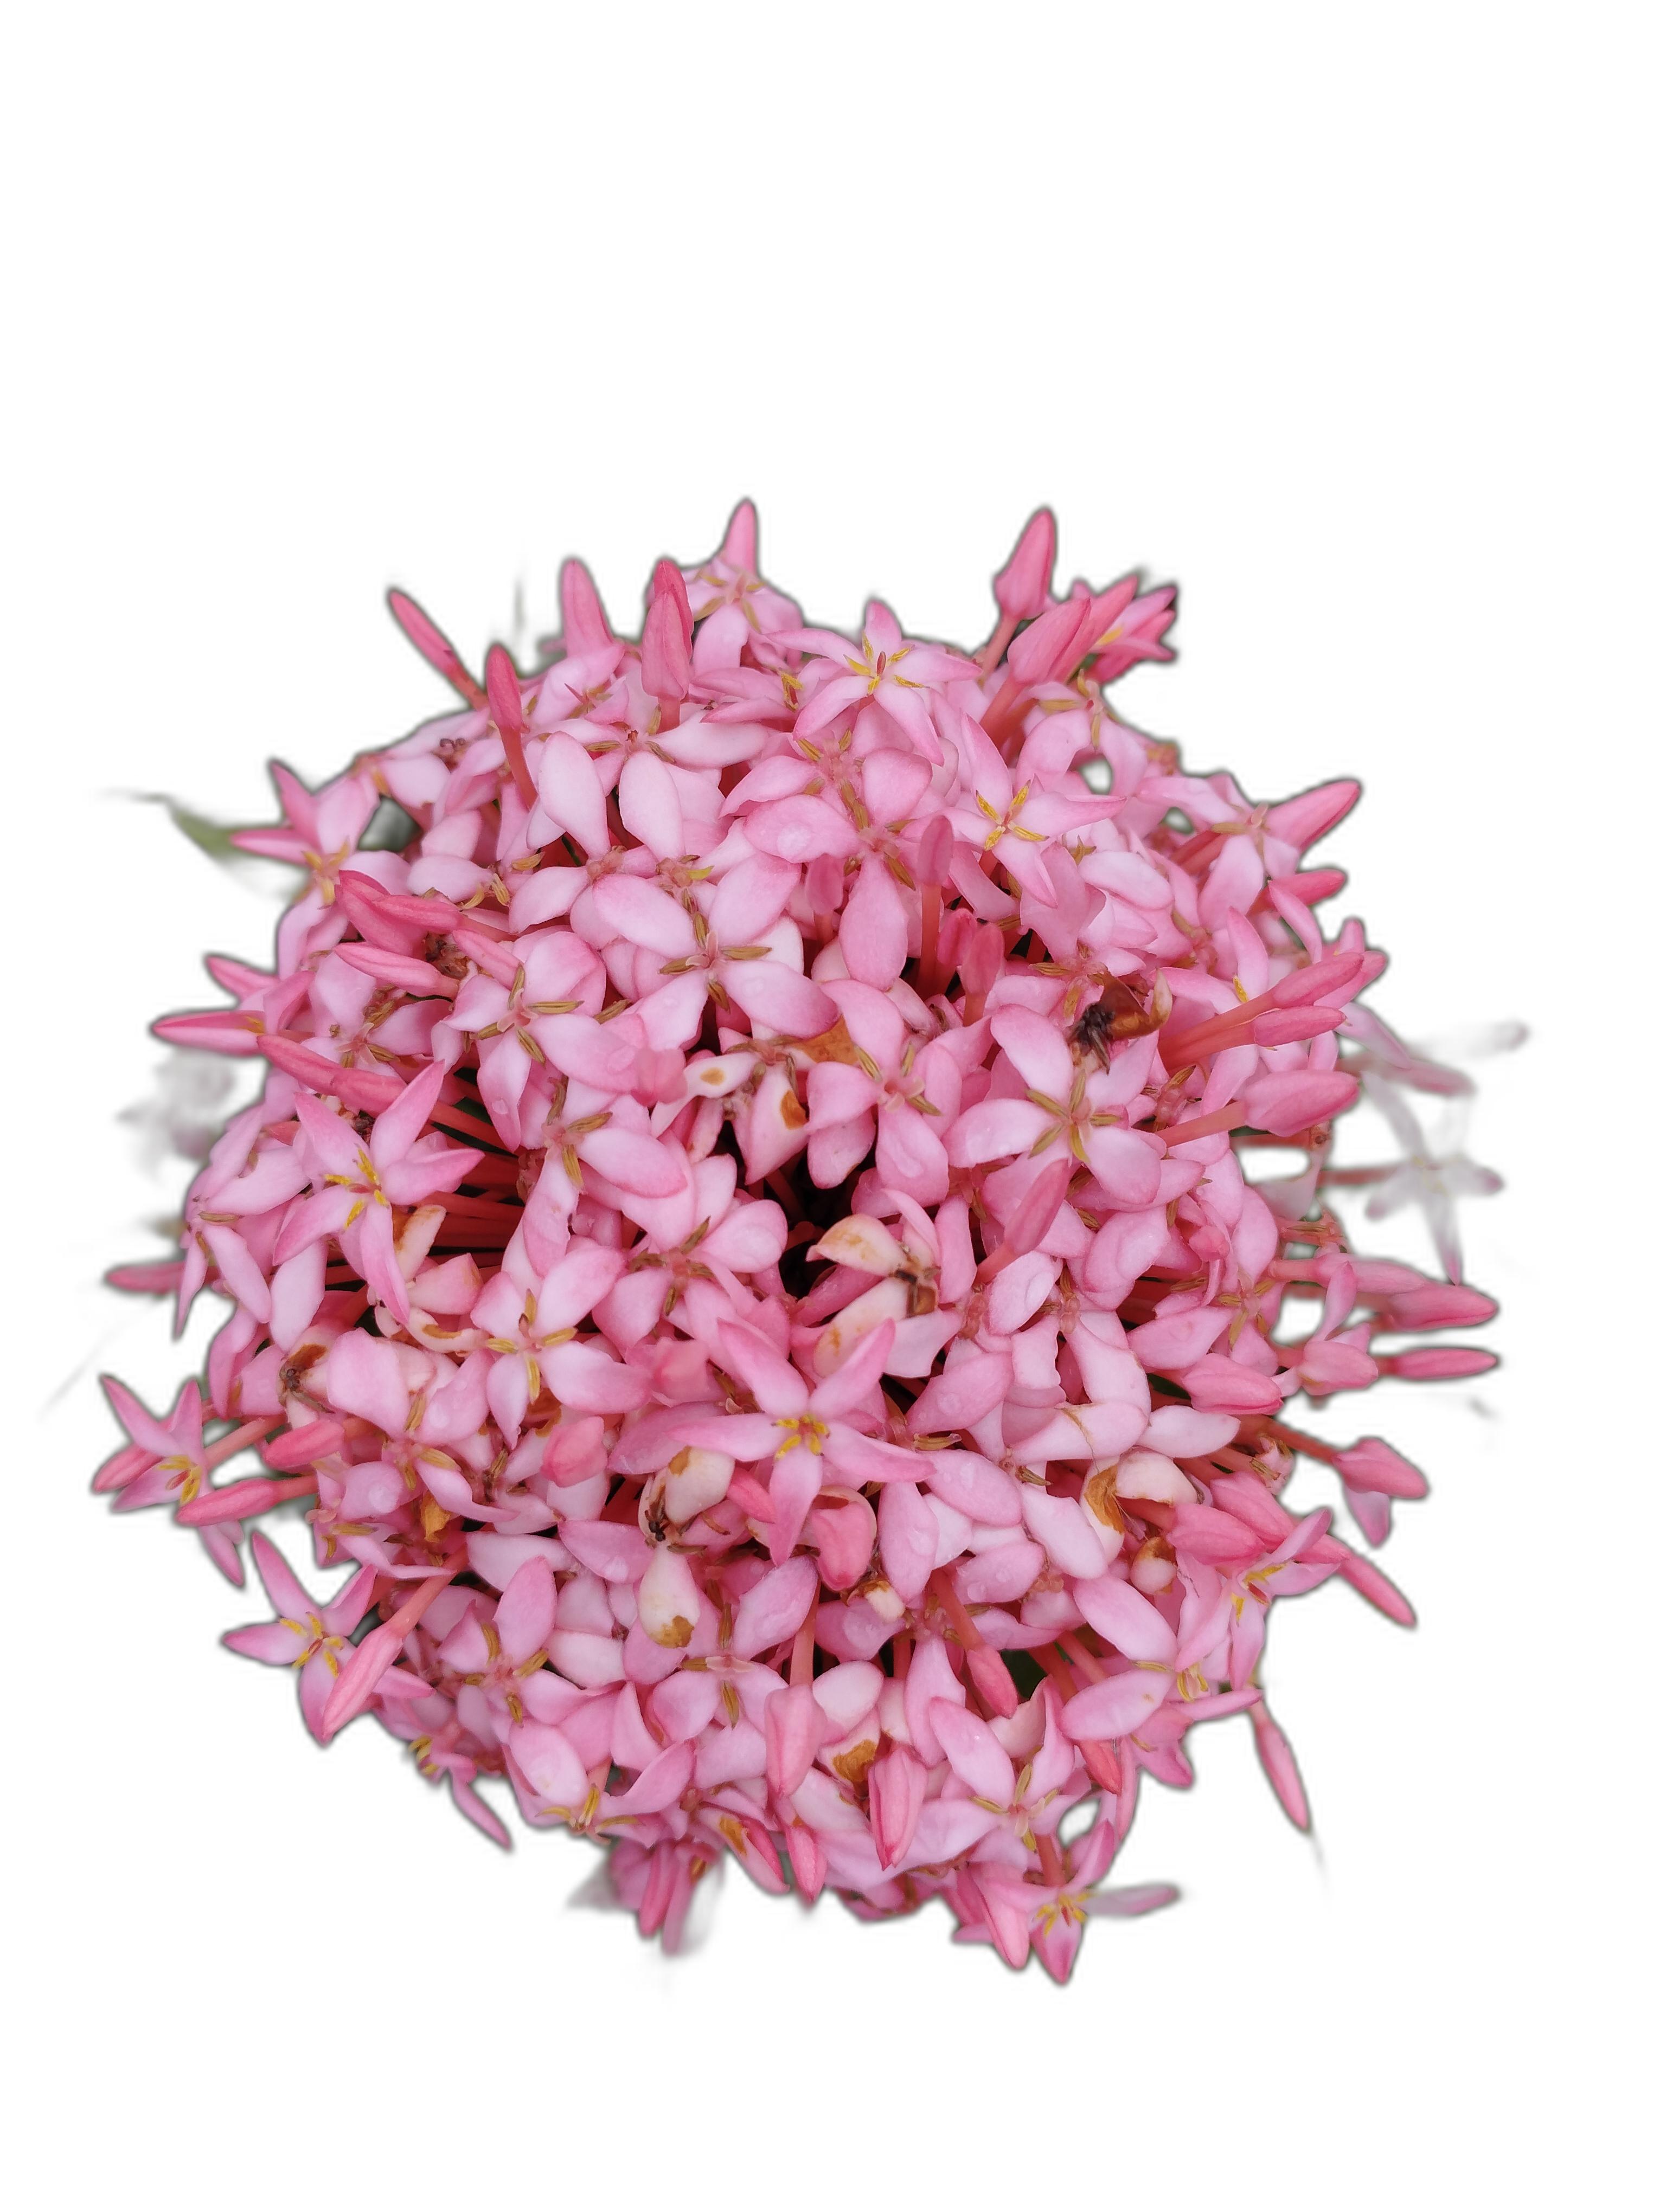
Label: Jungle geranium